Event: Nepal Earthquake
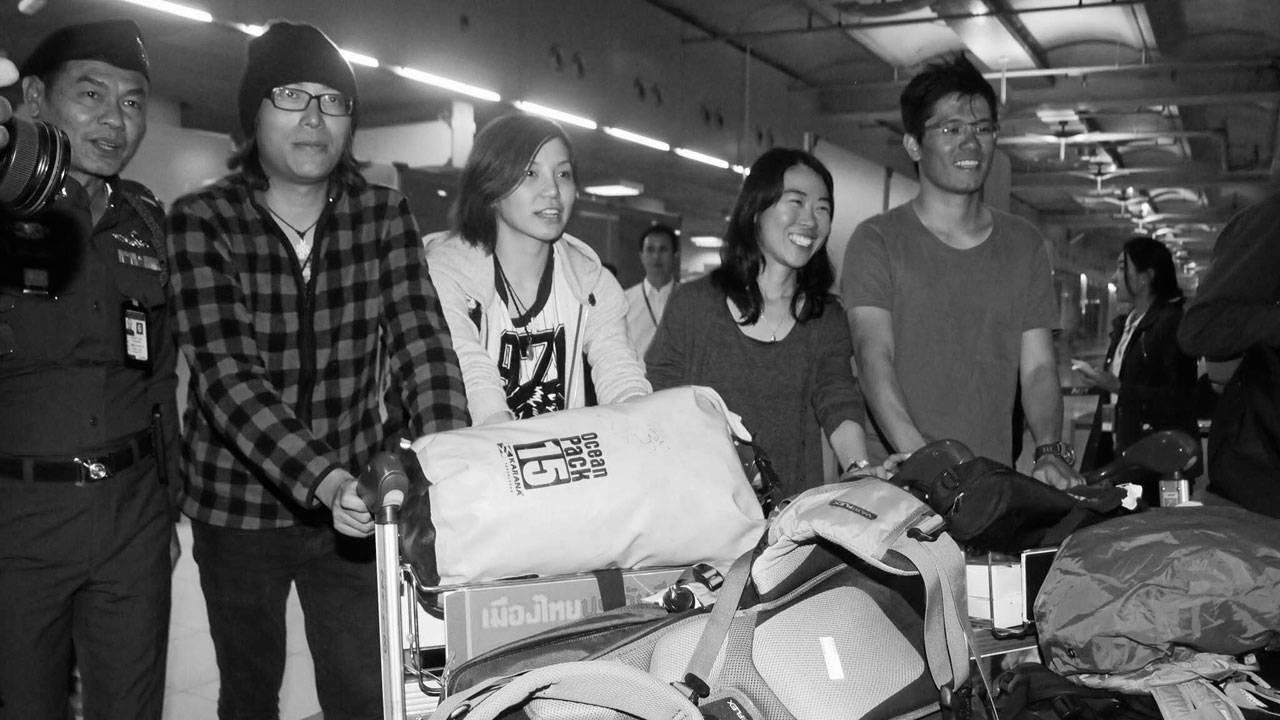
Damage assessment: no_damage